Vanessa Lengies

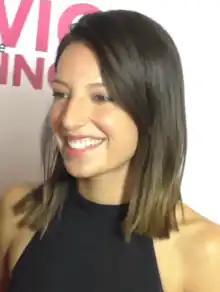
Lengies in 2016

Vanessa Lengies (born July 21, 1985) is a Canadian actress, dancer, and singer. She is known for starring in the drama "American Dreams" as Roxanne Bojarski. She appeared as Charge Nurse Kelly Epson on the TNT medical drama "HawthoRNe", and has appeared in the recurring role of Sugar Motta in the third, fourth, and sixth seasons of the Fox series "Glee." In 2021, Lengies played Erica on "Turner & Hooch".